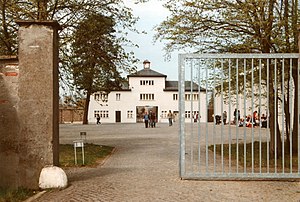
Sachsenhausen koncentrationslejr
Indgangen til Sachsenhausen.
Sachsenhausen var en koncentrationslejr i Nazi-Tyskland. Den blev åbnet 12. juni 1936 i Oranienburg, 35 kilometer nord for Berlin. Grunden var på 31 hektar, men blev gradvis udvidet. Sachsenhausen var den første lejr der blev opført, efter at Reichsführer-SS Heinrich Himmler var blevet udnævnt til leder af det tyske politi i 1936.